Kissingen Dictation

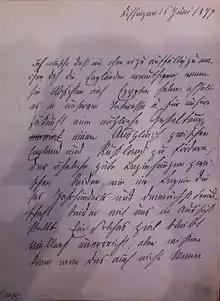
First page of the "Kissingen Dictation"

The Kissingen Dictation (in German: "Kissinger Diktat") is a diplomatic file created in Bad Kissingen by the German Chancellor Otto von Bismarck during the summer of 1877. It contains the principles of his foreign policy.